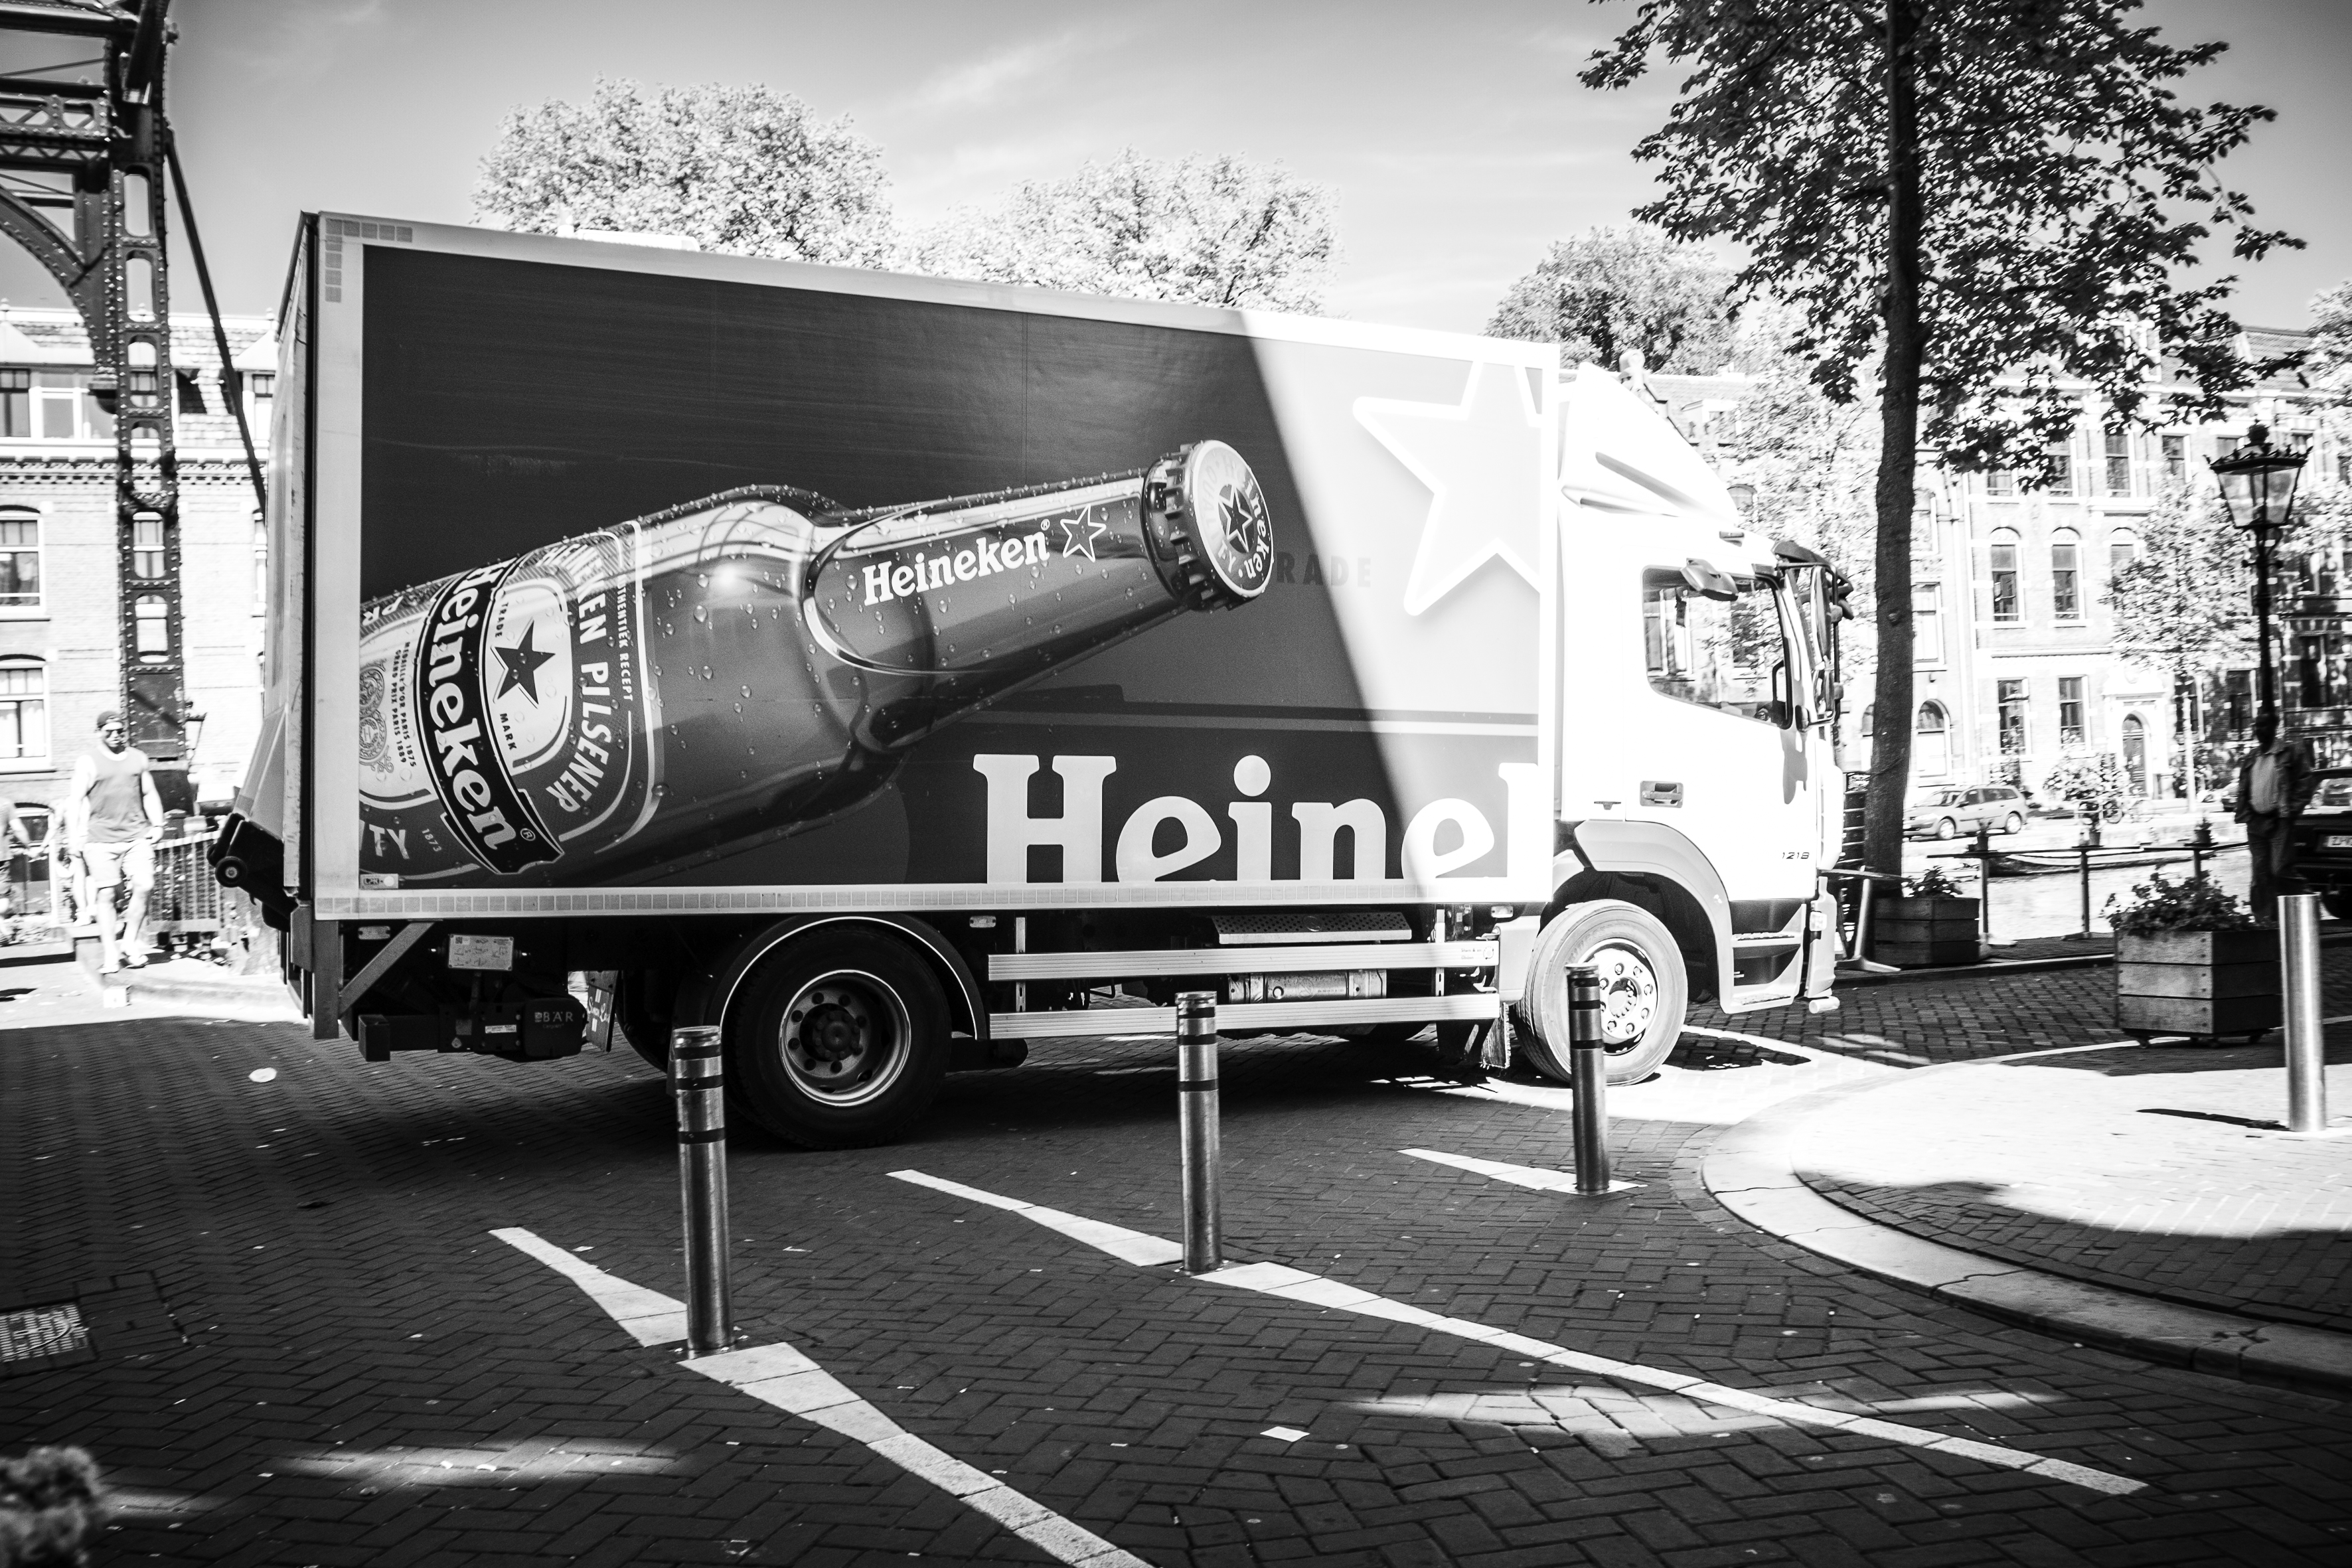
black and white, road, street, urban, advertising, travel, transport, fujifilm, vehicle, monochrome, bw, blackandwhite, blackwhite, amsterdam, netherlands, infrastructure, ngc, fuji, fujixt1, fujix, noireblanc, monochrome photography